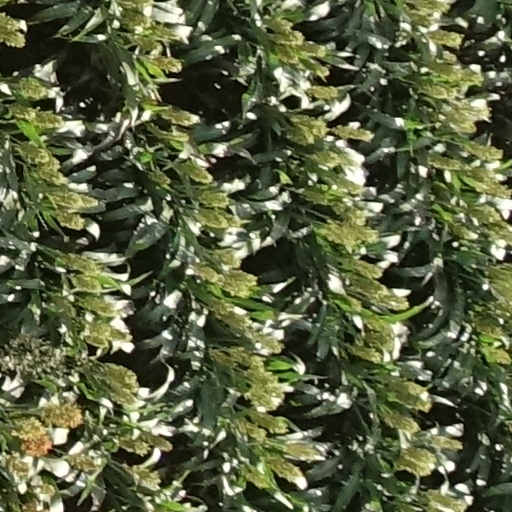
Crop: sorghum